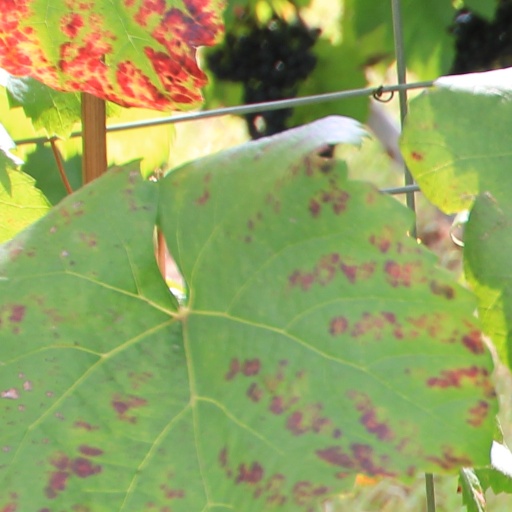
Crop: grape